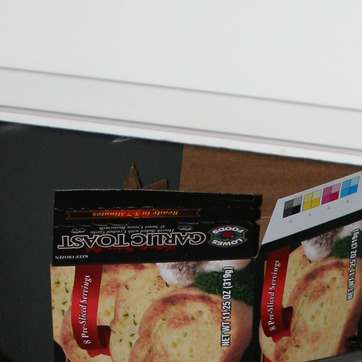
Material: paper